Colac, Victoria

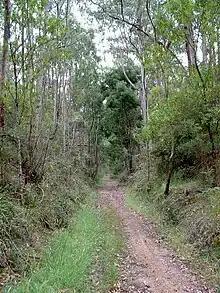
Old railway line from Colac to Beech Forest, now Old Beechy Rail Trail.

The Princes Highway (part of Australia's circumnavigational Highway 1) runs through the city and forms its main street, Murray Street. The highway runs west toward Camperdown and east to Geelong and beyond to Melbourne. Several secondary sealed roads including the C161, C155 and C154 run south toward Apollo Bay and the coastal tourism areas of the Otway Ranges Great Ocean Road, The Twelve Apostles and the Shipwreck Coast. The Colac-Ballarat Road runs north connecting Colac to Ballarat via Cressy.